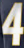
Number: 4